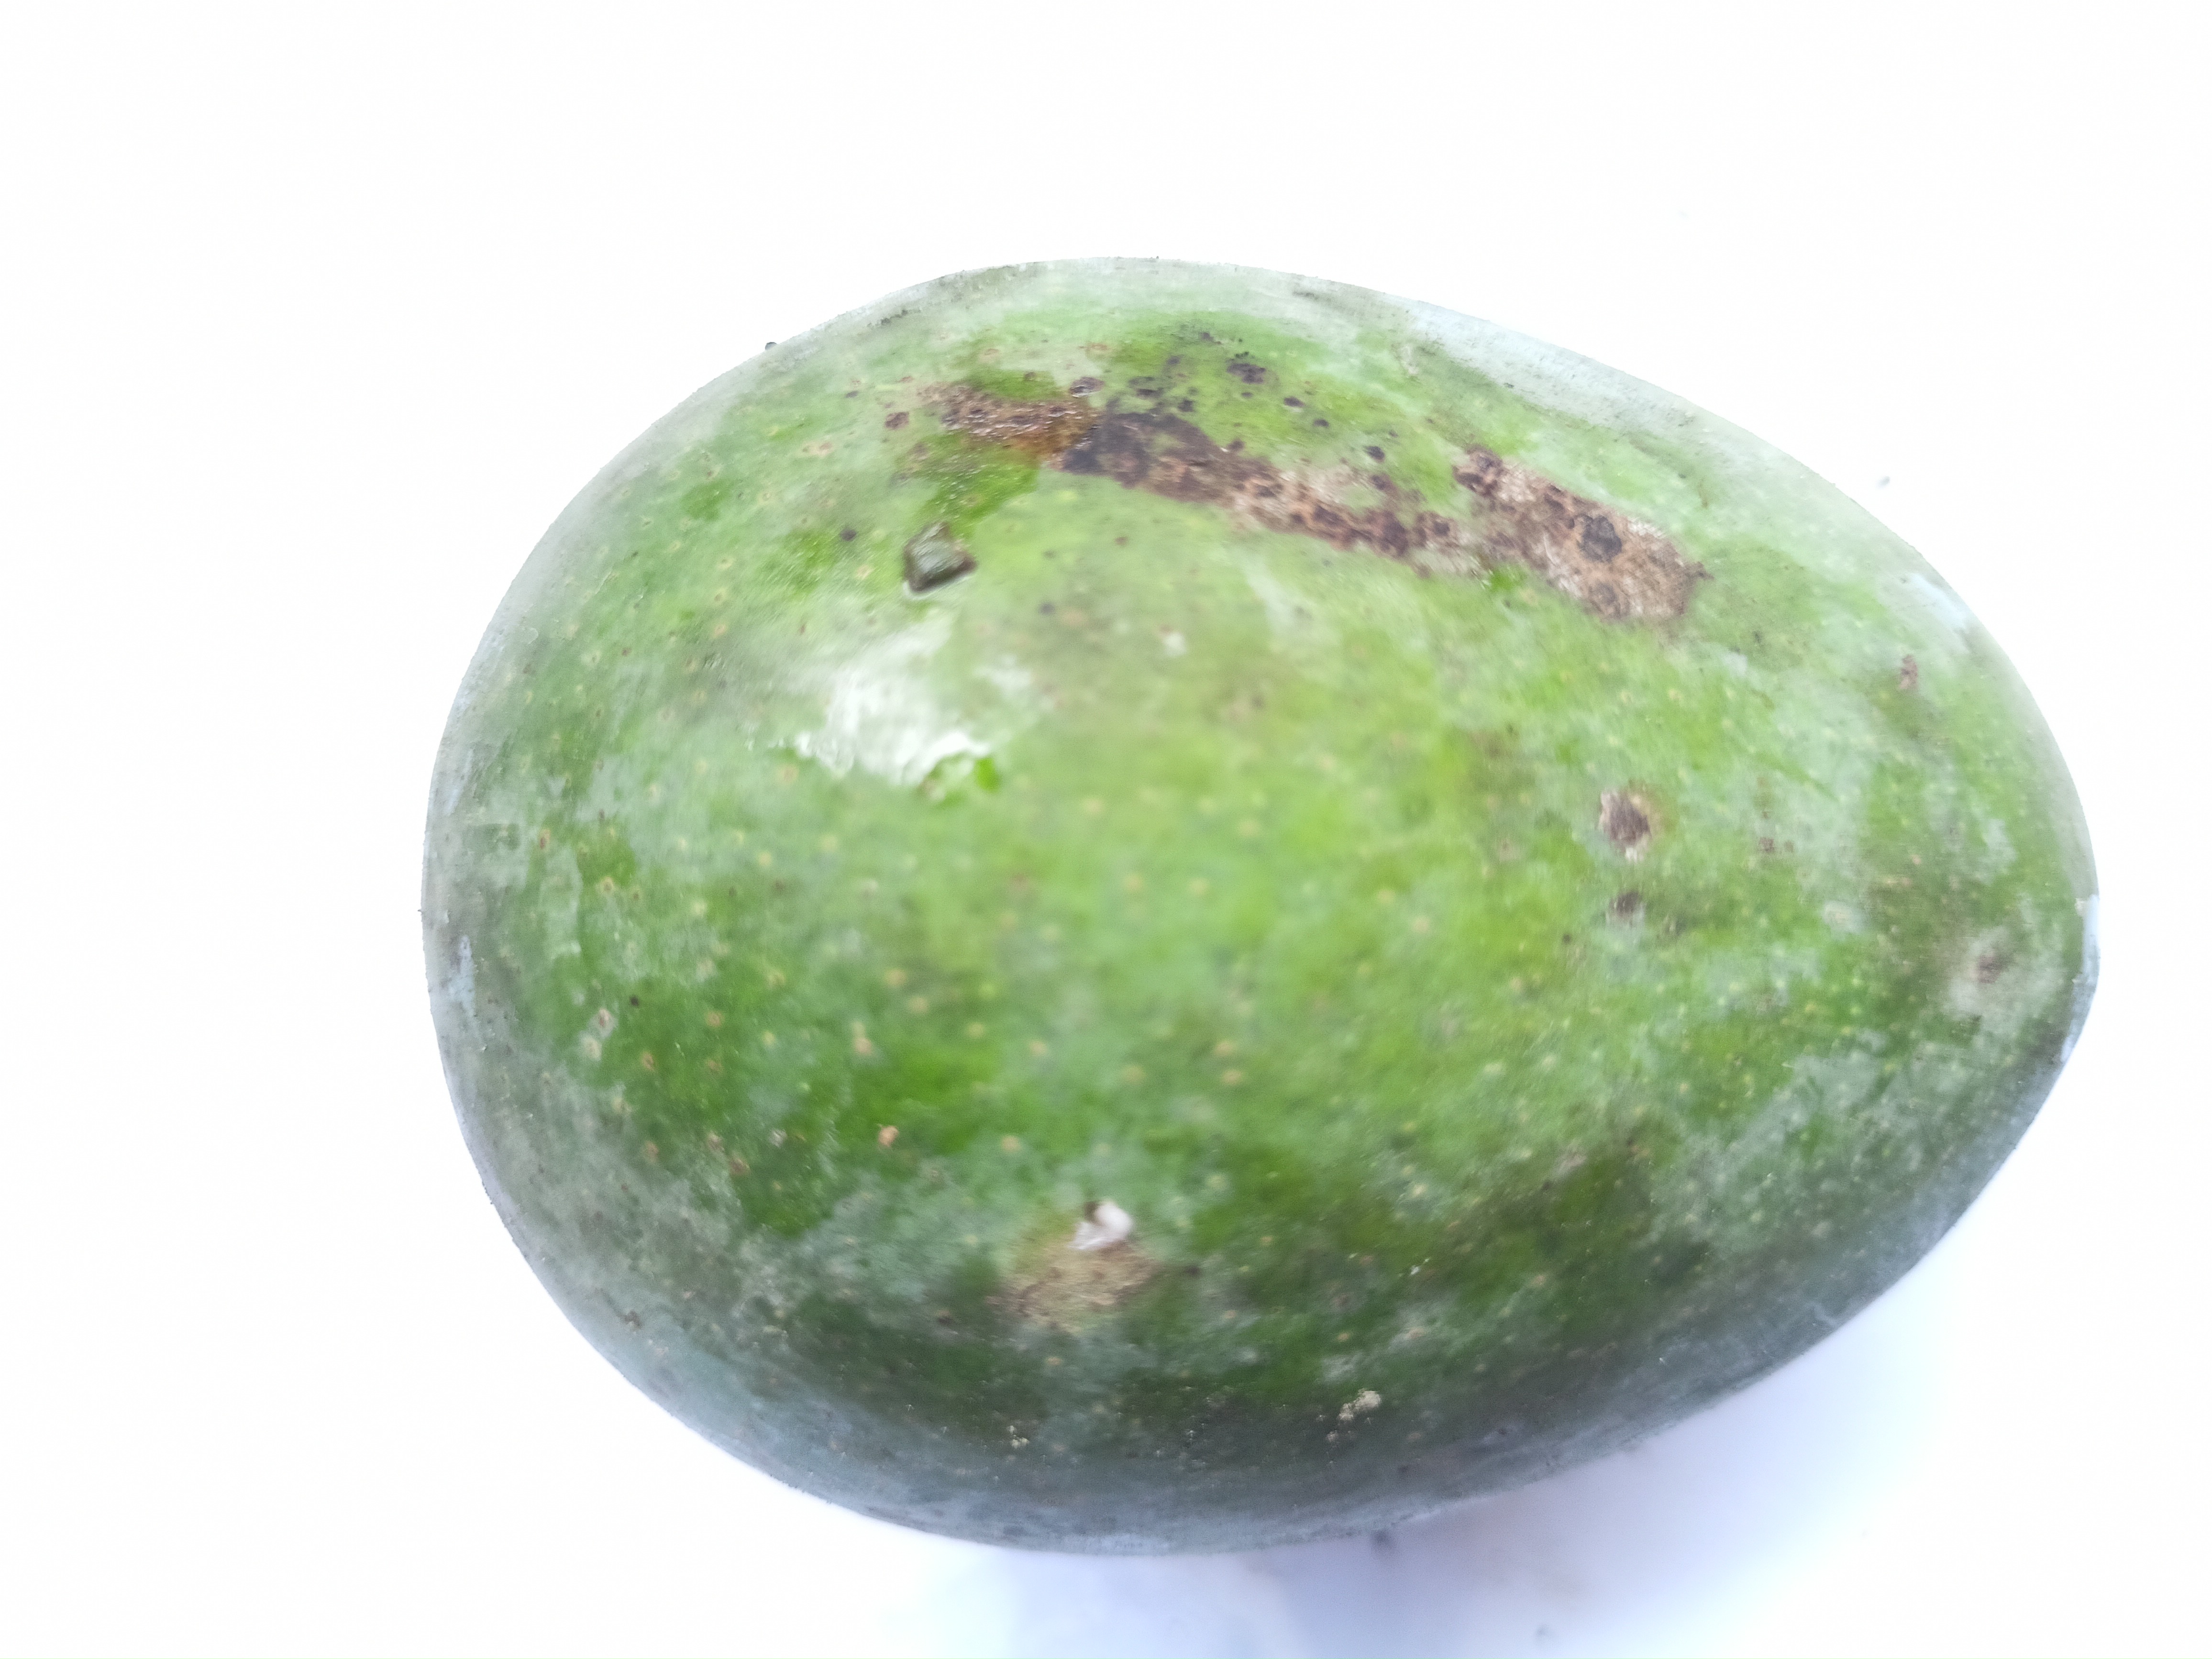
Mango variety: Khrishapat